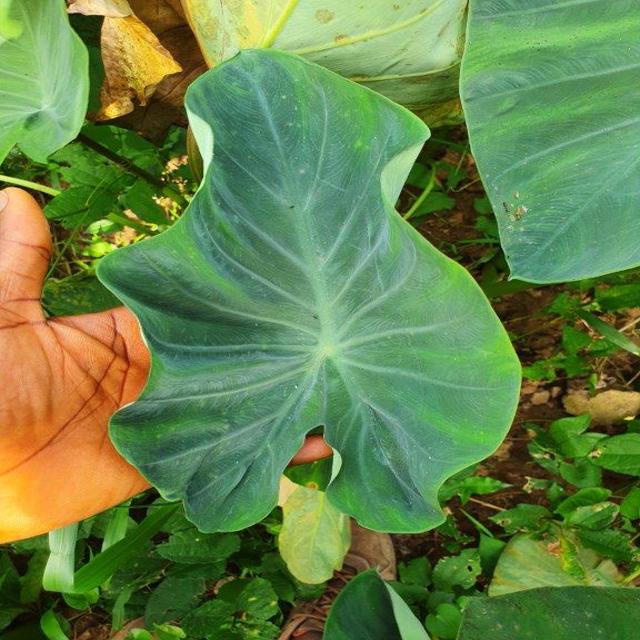
Label: Healthy